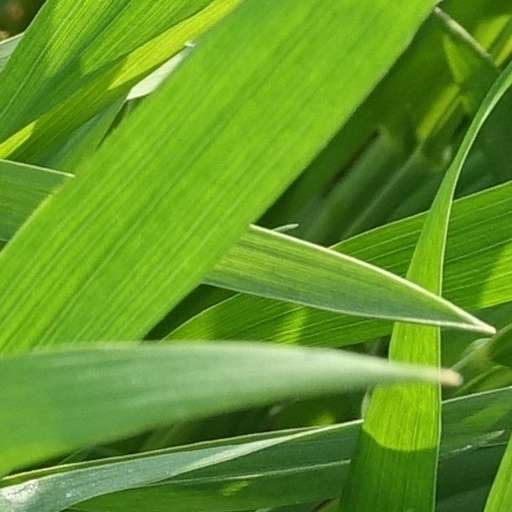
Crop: wheat